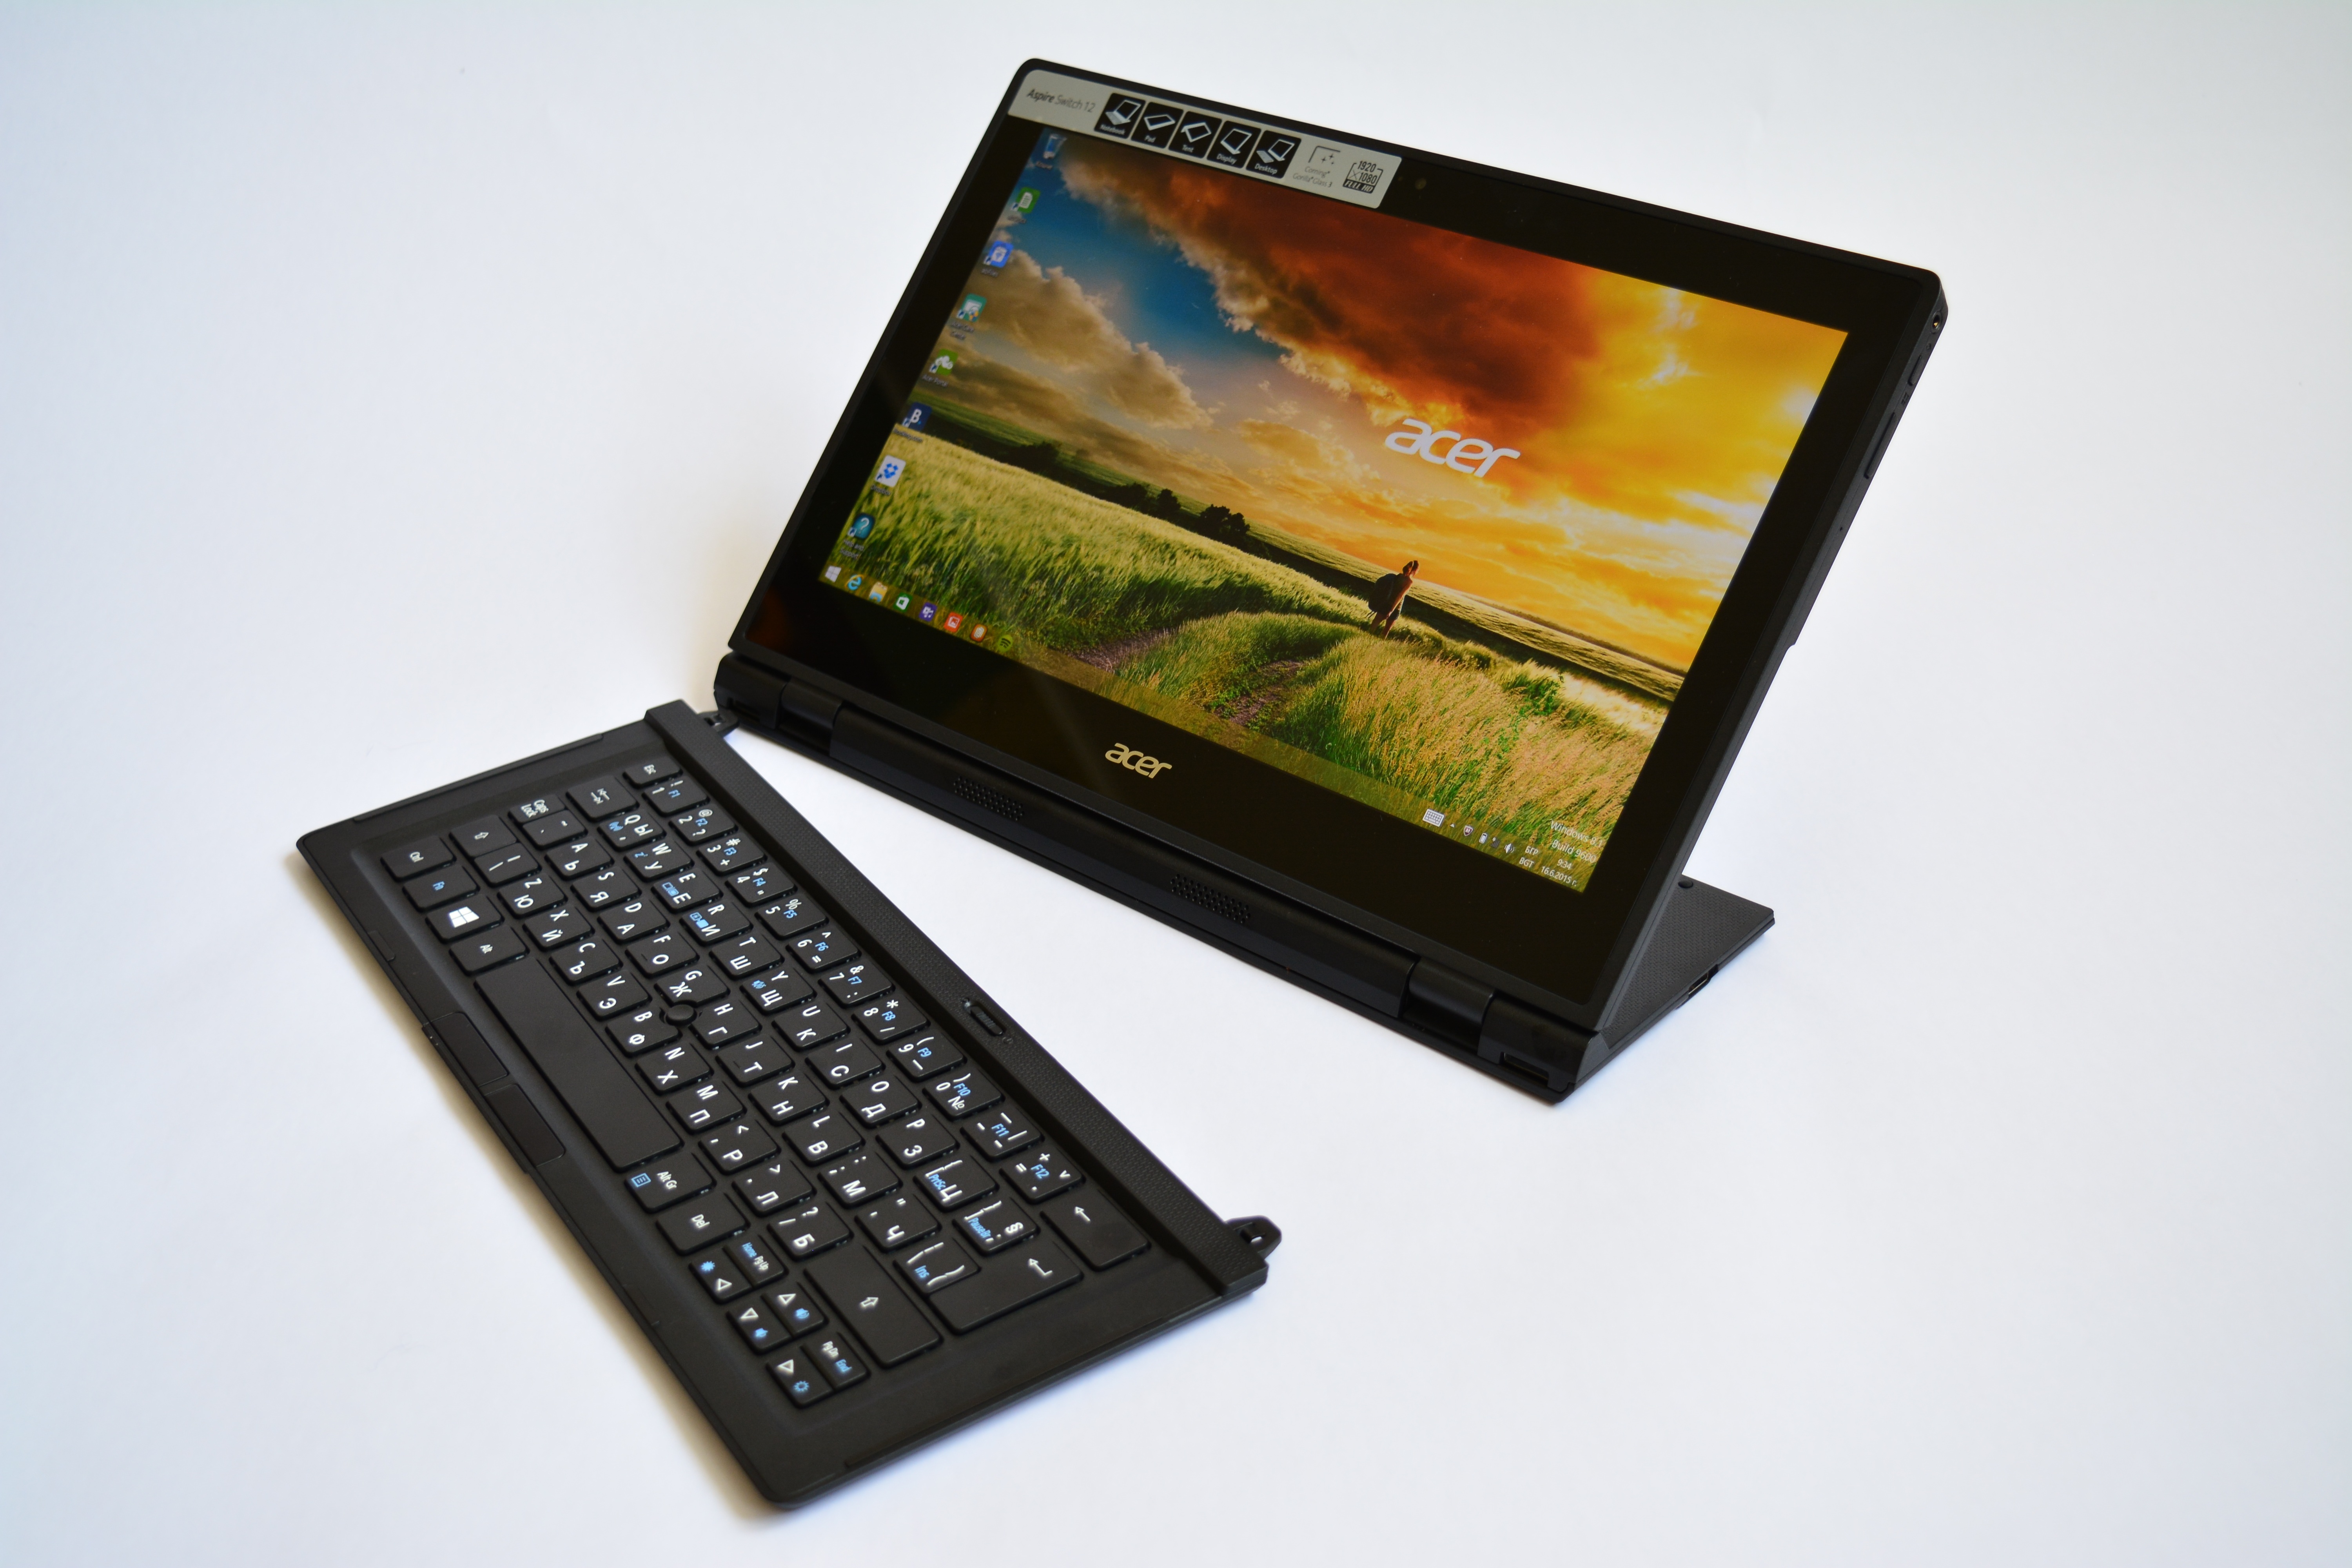
laptop, computer, mobile, screen, technology, touch, tablet, gadget, brand, pc, multimedia, acer, mobility, personal computer, electronic device, computer hardware, personal computer hardware